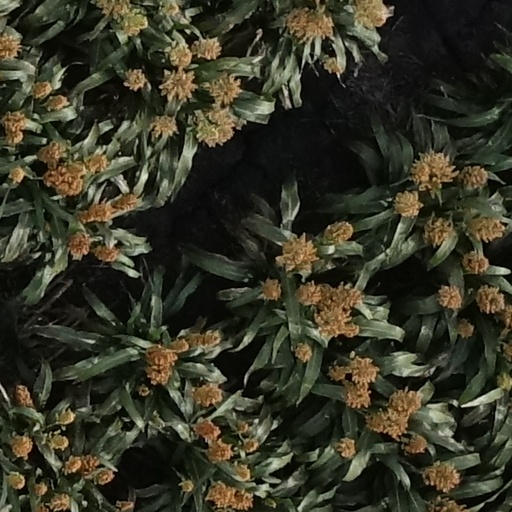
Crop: sorghum